2018 AFL Grand Final

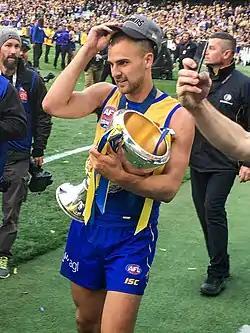
Dom Sheed, who kicked the winning goal, with the premiership cup after the grand final

The final term started off rapidly, with three goals scored within the first four minutes. Collingwood started the quarter with Brody Mihocek kicking a goal off the opening passage of play after just 34 seconds, and De Goey scoring his third goal for the match only a minute later to extend the margin to 12 points. Nathan Vardy kicked a goal at the three-minute mark to bring the deficit back to 6 points. Cox scored his second goal at the seven-minute mark to extend the margin back to 11 points, and Kennedy responded with his third goal 90 seconds later to bring the deficit back to 5 points.